AFL Draft Combine

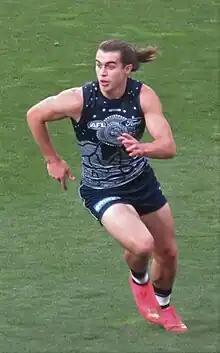
Oisín Mullin, a gaelic footballer from County Mayo, Ireland, was signed by Geelong in 2021, began playing Australian rules in November 2022, and made his AFL debut in May 2023

The European Combine has been held annually since 2010 and overseen by the AFL. Since 2015, it has been run by International Talent Manager Tadhg Kennelly, a former player for the Sydney Swans who was originally drafted from Ireland.